Refugee children

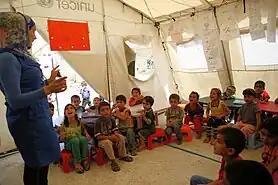
Syrian refugee children attend a lesson in a UNICEF temporary classroom in northern Lebanon, July 2014.

Teachers can make the transition to a new school easier for refugee children by providing interpreters. Schools meet the psychosocial needs of children affected by war or displacement through programs that provide children with avenues for emotional expression, personal support, and opportunities to enhance their understanding of their past experience. Refugee children benefit from a case-by-case approach to learning, because every child has had a different experience during their resettlement. Communities where the refugee populations are bigger should work with the schools to initiate after school, summer school, or weekend clubs that give the children more opportunities to adjust to their new educational setting.